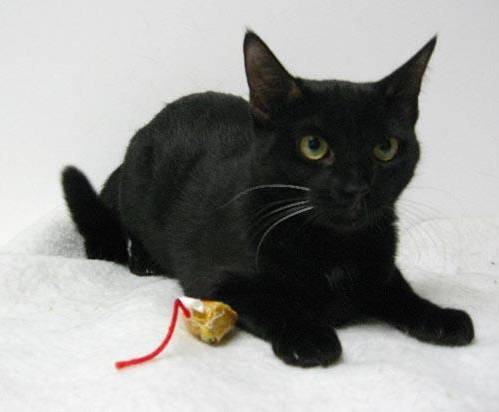
Label: cat